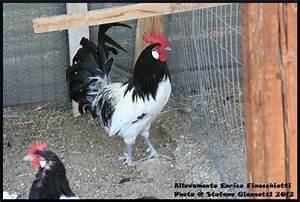
chicken